Bryntysilio Hall

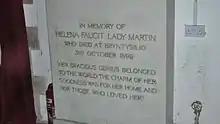
Lady Theodore Martin's memorial inside Llantysilio church

Originally a small cottage called Braich y Gwynt, it was purchased in 1865 and was greatly enlarged, the work being completed in 1870. Occupied by the military in World War II the house was afterwards restored, but much reduced in size by Sydney Aston before being later sold to Walsall Schools Holiday Camp Trust as an outdoor education centre.